No Land's Song

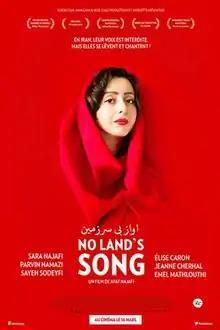
Theatrical release poster

No Land's Song ( / "Âvâz-e Bi-Sarzamin") is a 2014 Iranian documentary film written and directed by Ayat Najafi, starring Sara Najafi, Parvin Namazi, Sayeh Sodeyfi, Emel Mathlouthi, Elise Caron, and Jeanne Cherhal.